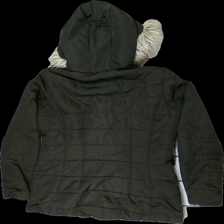
View: back
Type: Winter jacket
Category: Ladies
Brand: H&M
Colors: Brown
Material: 100% polyester
Cut: Regular
Season: Winter
Stains: Minor
Smell: Major
Damage: sleeve has stains by the cuff
Damage location: bottom right
Damage 2: sleeve has stains by the cuff
Damage 2 location: bottom left
Price range: <50
Recommended usage: Recycle
Description: Brown H&M winter jacket with hood and faux fur trim. Has been well used and has stains and wear and tear.
Comment: The jacket has a very bad smell